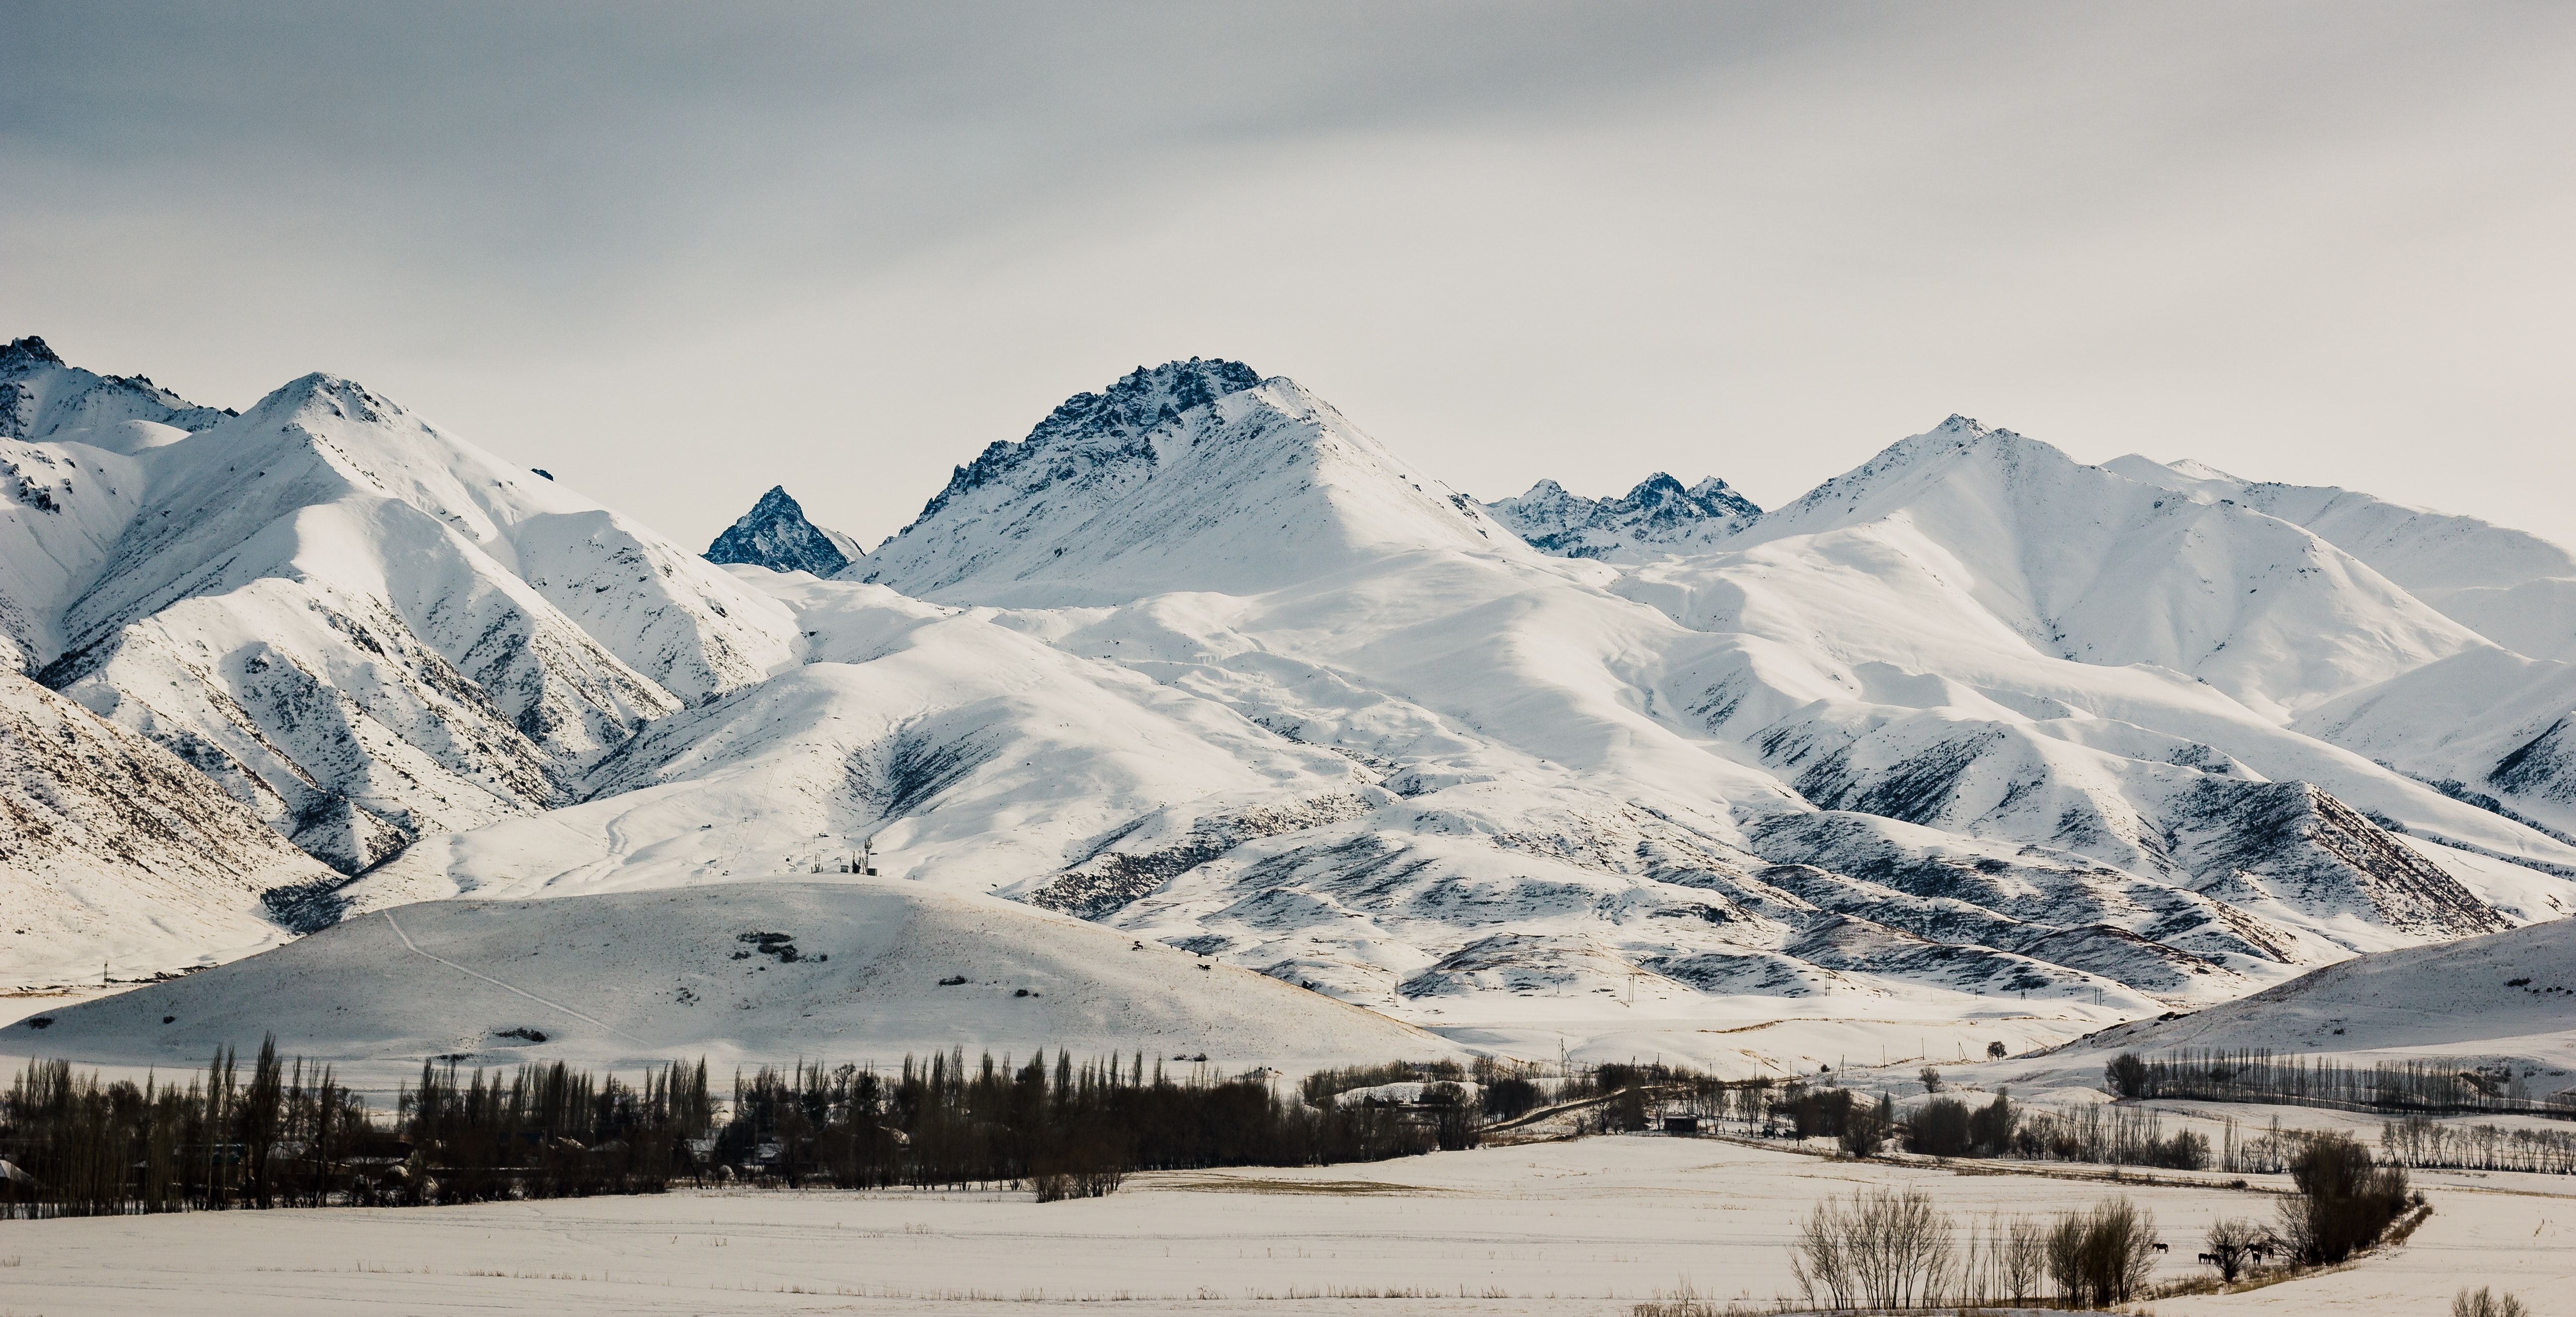
mountainous landforms, mountain, snow, mountain range, winter, sky, glacial landform, alps, massif, natural landscape, wilderness, highland, cloud, glacier, fell, ridge, geological phenomenon, hill, landscape, hill station, ice cap, ice, mount scenery, tree, summit, freezing, terrain, valley, arctic, cirque, national park, moraine, tourism, ar te